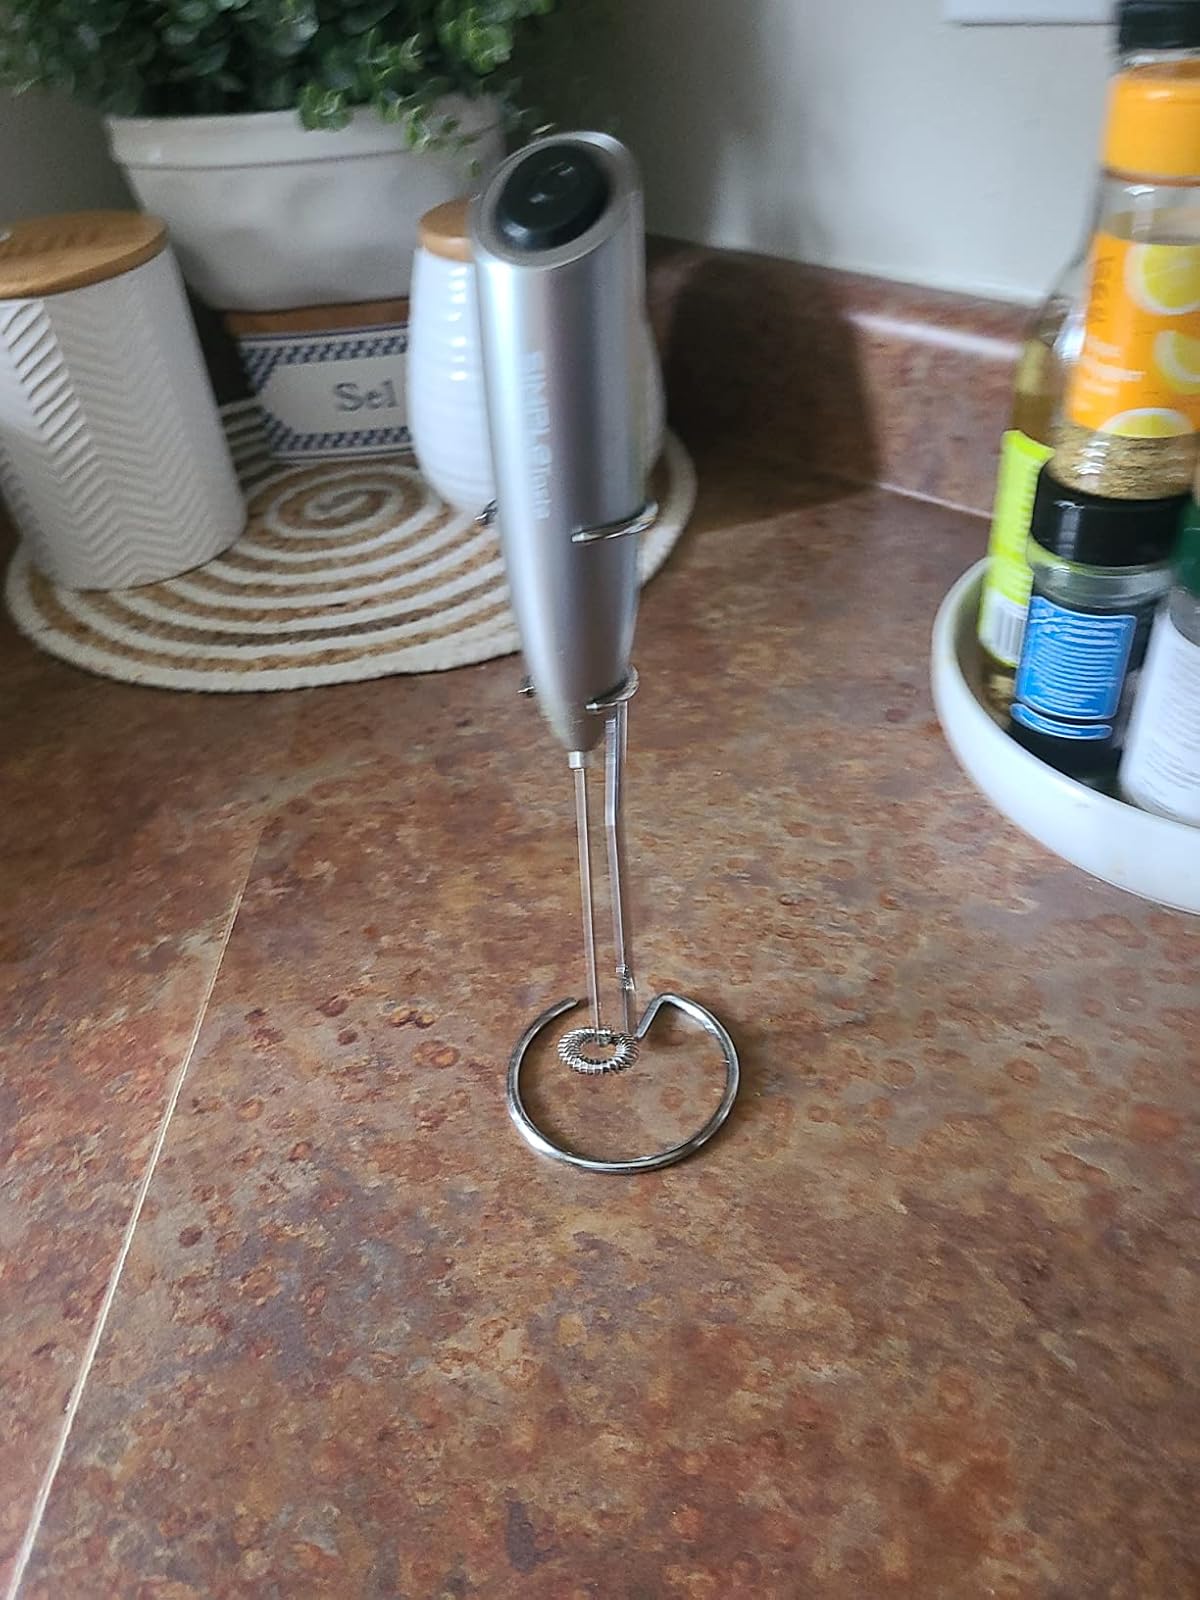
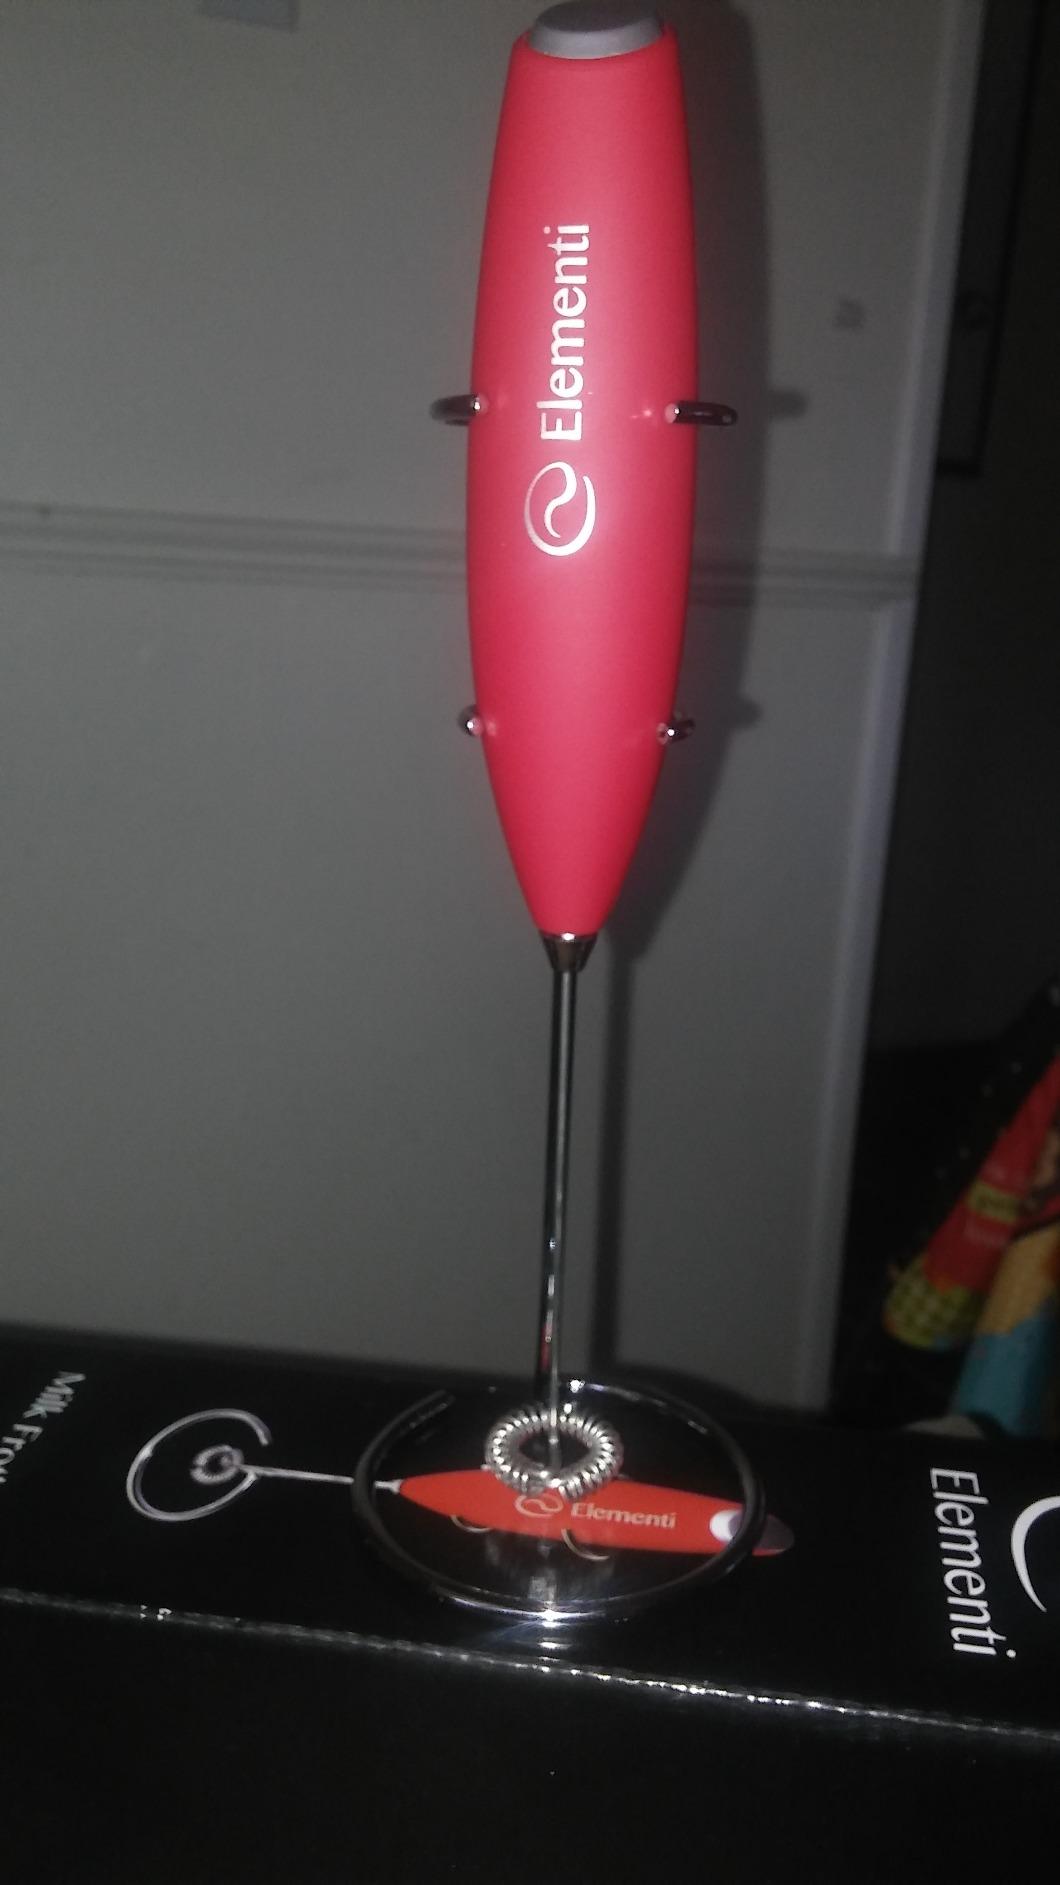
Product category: items_mixer
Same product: no